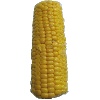
Label: corn